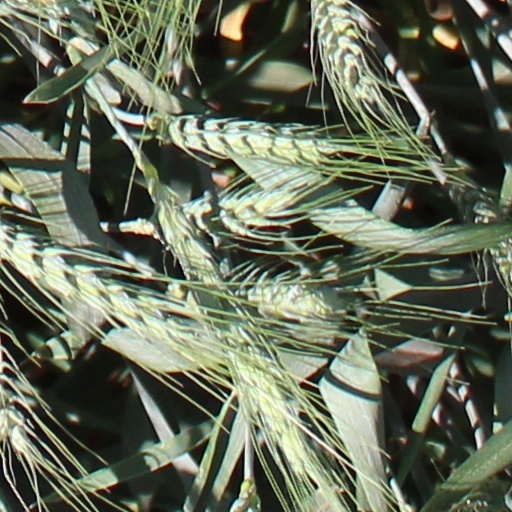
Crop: wheat